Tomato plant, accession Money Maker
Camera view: tilt-top (135 deg); turntable rotation: 330 degrees
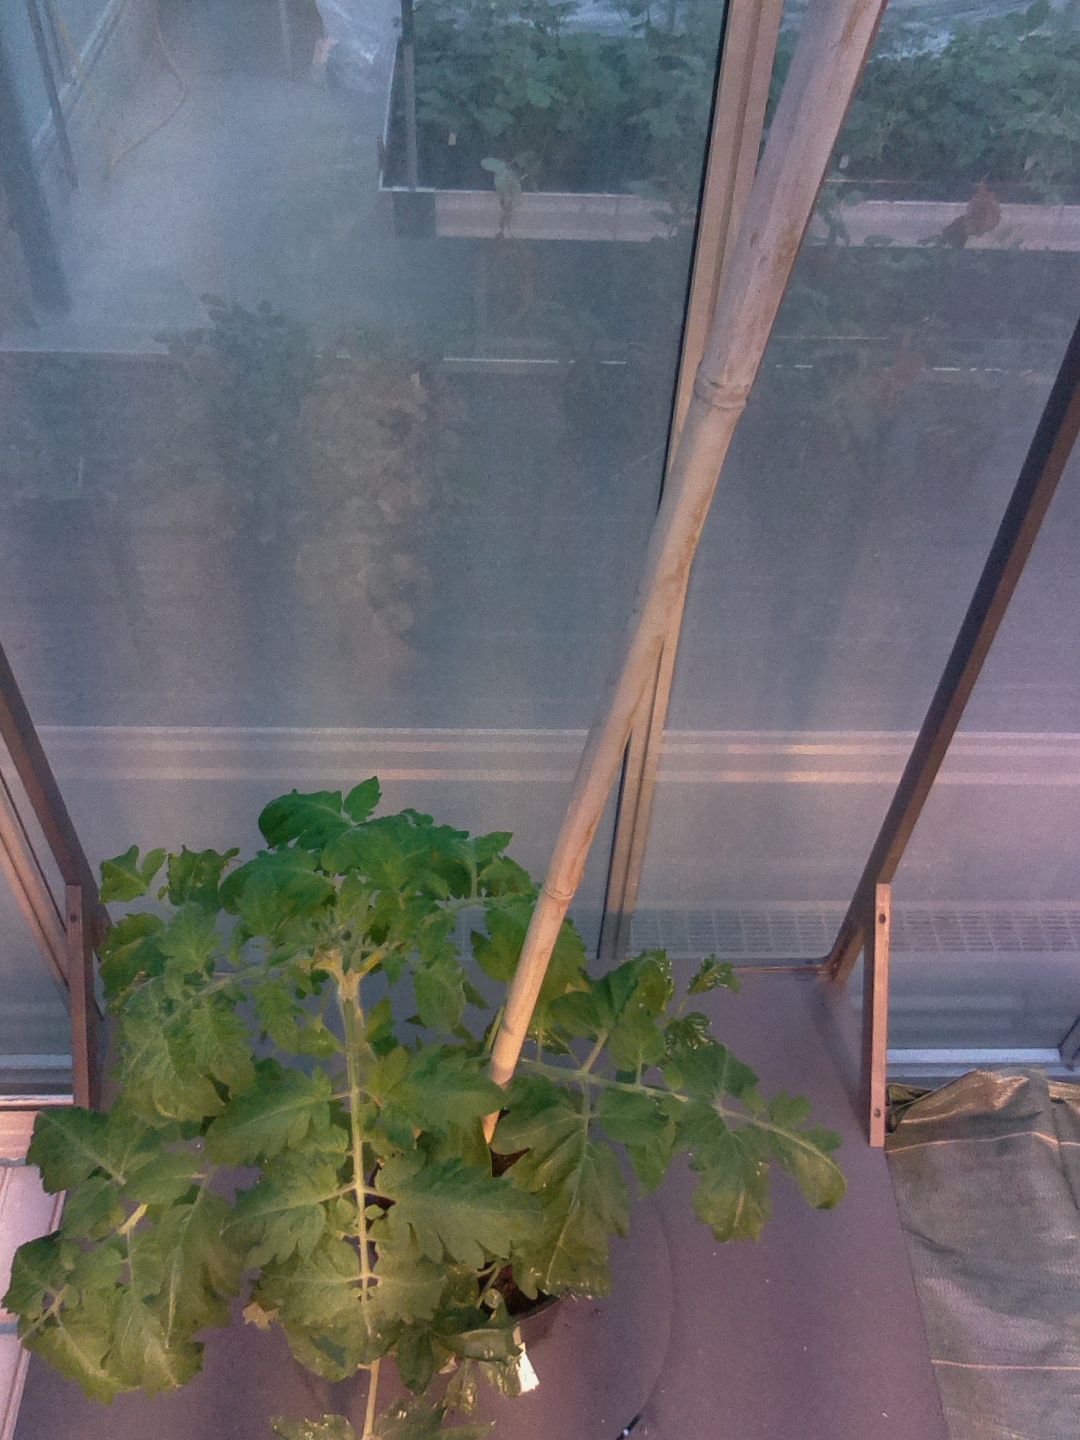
BBCH growth stage 54: 4 inflorescences visible